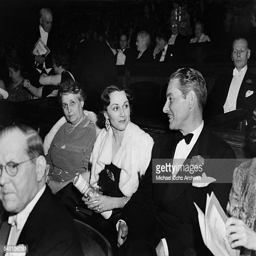
actor and his wife attend an event